Weggis

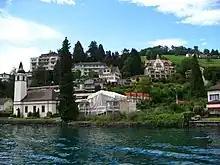
Weggis Church

Weggis has an area of . Of this area, 46.1% is used for agricultural purposes, while 38.9% is forested. Of the rest of the land, 14% is settled (buildings or roads) and the remainder (1.1%) is non-productive (rivers, glaciers or mountains). , 38.75% of the total land area was forested. Of the agricultural land, 39.34% is used for farming or pastures, while 6.68% is used for orchards or vine crops. Of the settled areas, 9.14% is covered with buildings, 0.08% is industrial, 0.17% is classed as special developments, 0.85% is parks or greenbelts and 3.81% is transportation infrastructure. Of the unproductive areas, 0.08% is unproductive standing water (ponds or lakes), and 1.1% is other unproductive land.